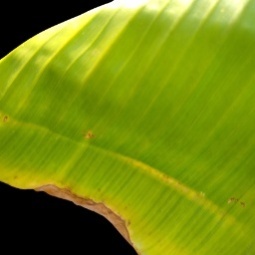
Label: Sulphur